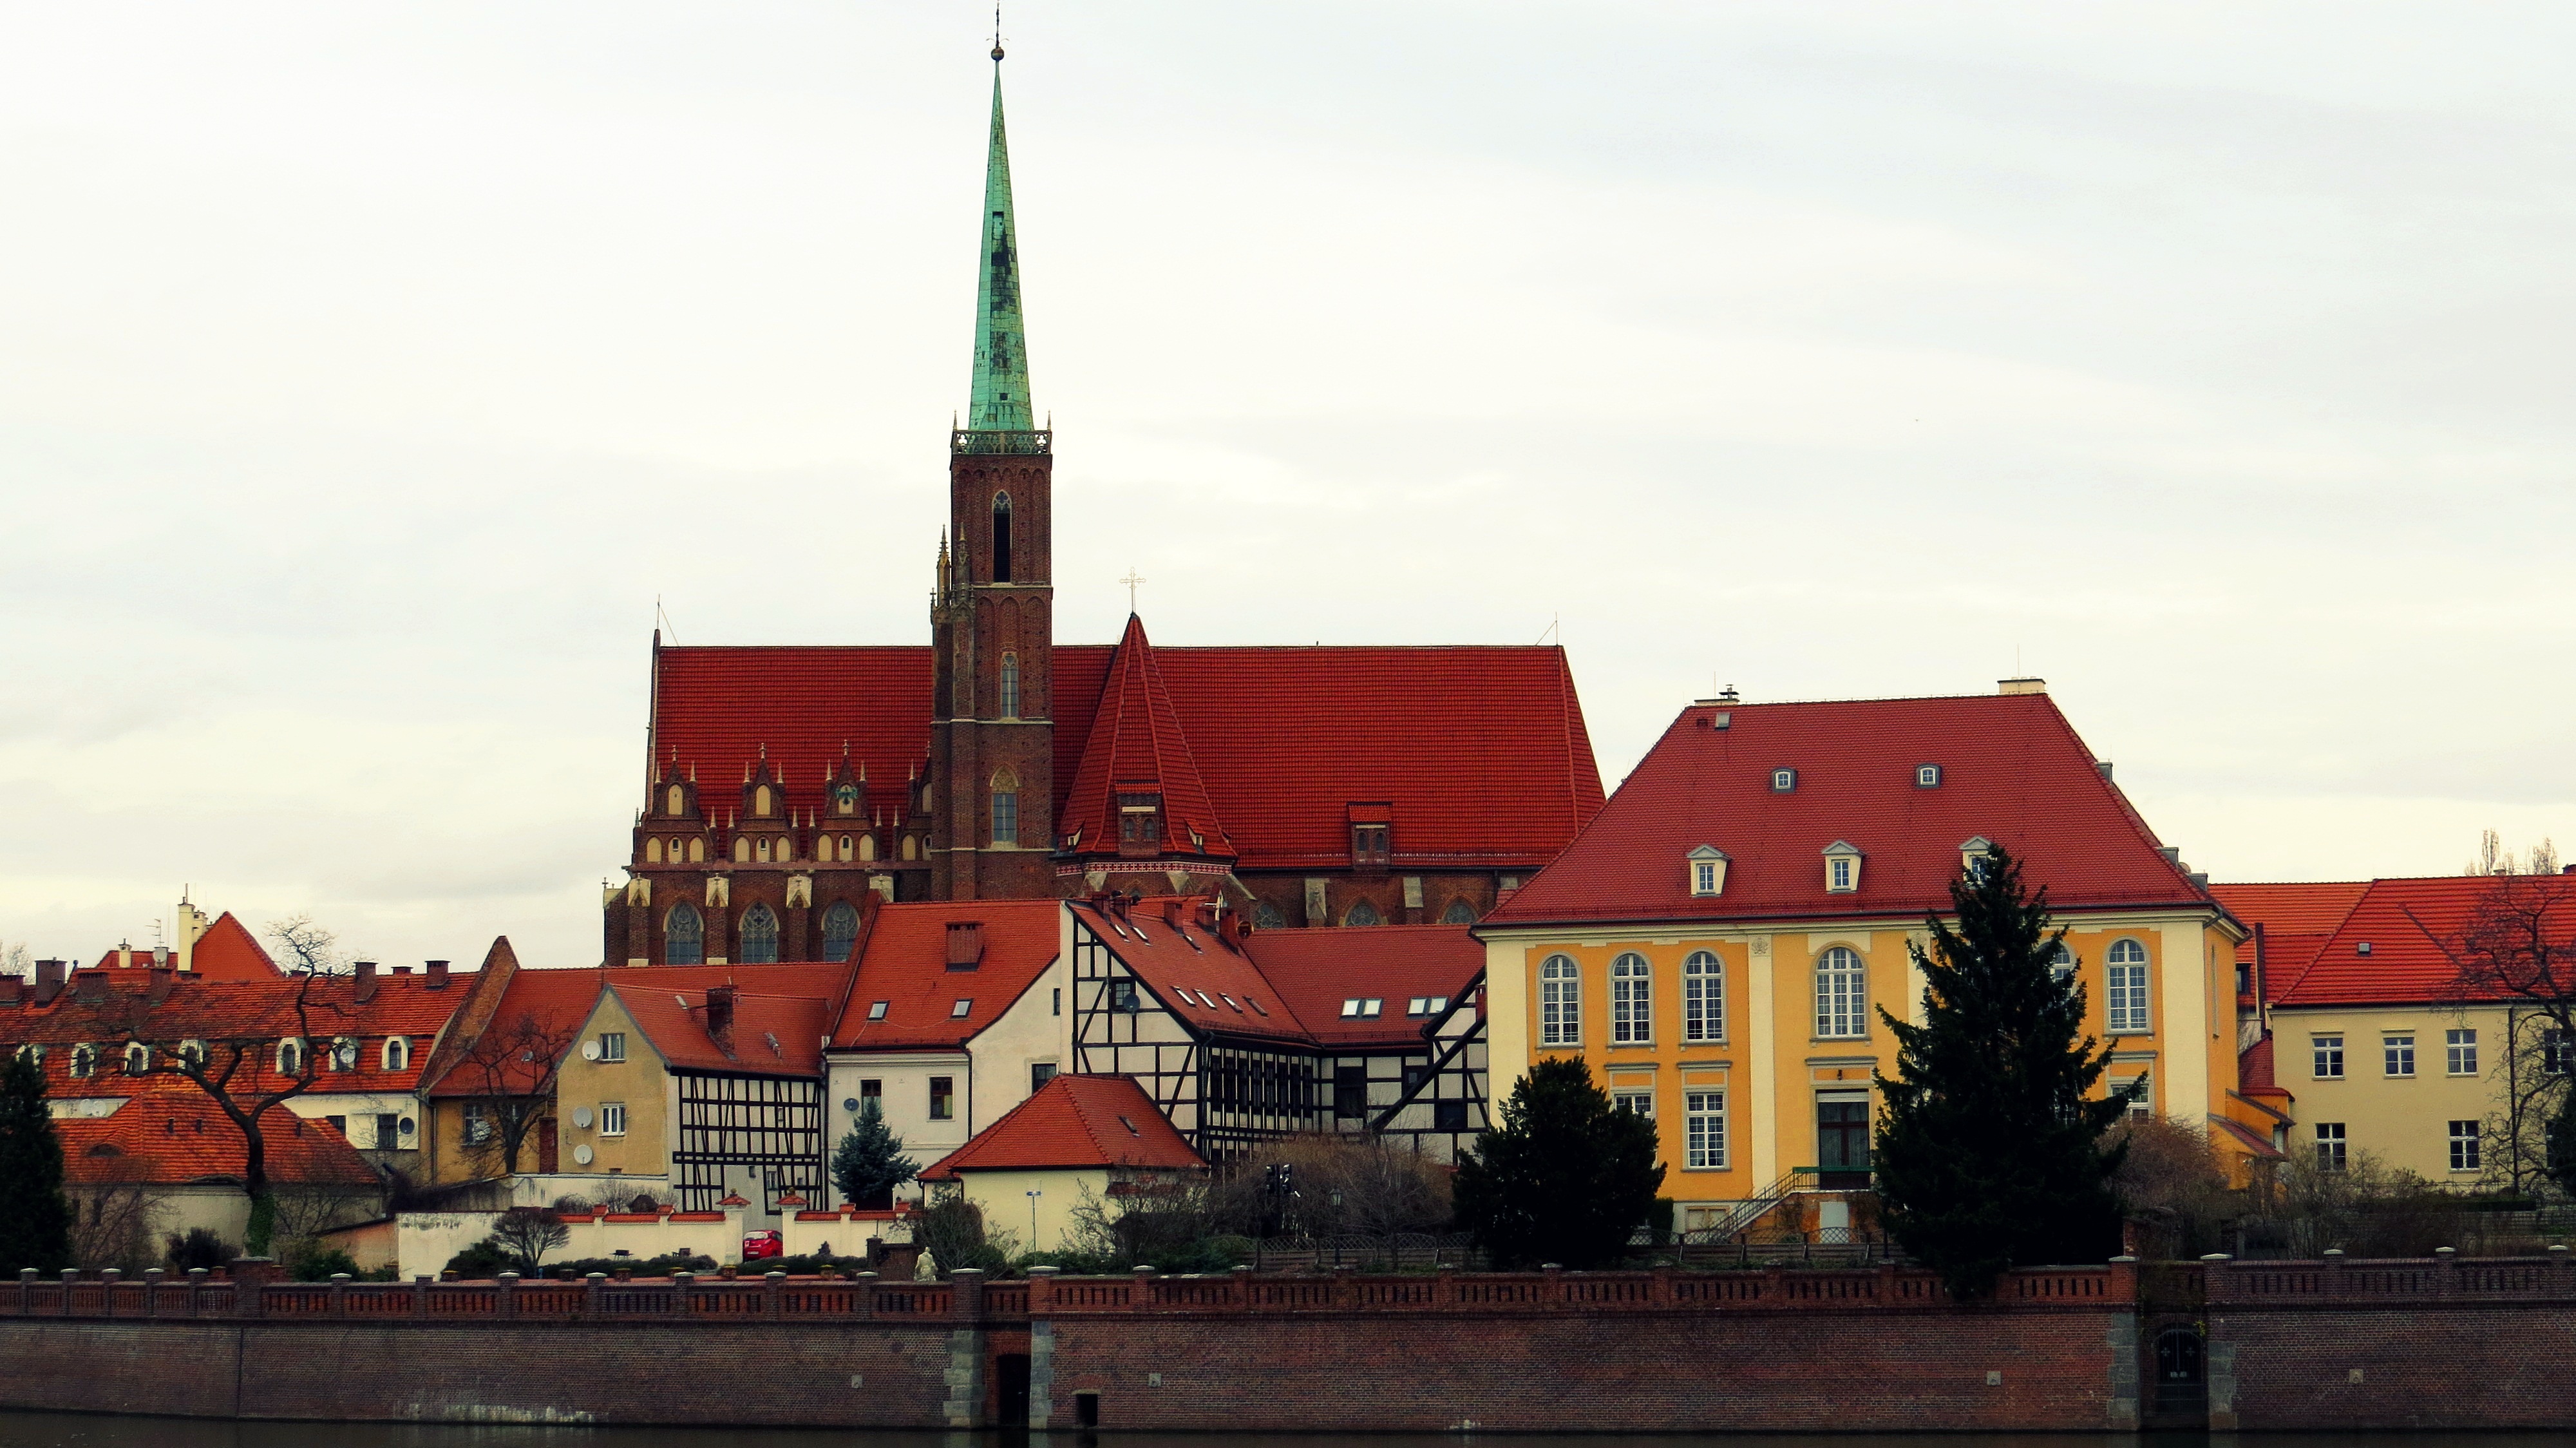
skyline, town, view, building, city, monument, cityscape, downtown, europe, evening, tower, religion, landmark, church, cross, tourism, place of worship, poland, lake dusia, peer, the old town, wroc aw, st john the baptist, the medieval, human settlement, the gothic, bartholomew